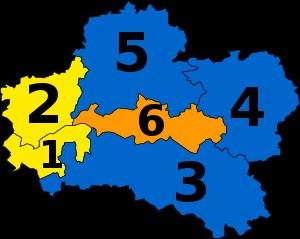
Les élections législatives françaises de 2017 se tiennent les 11 et 18 juin 2017.